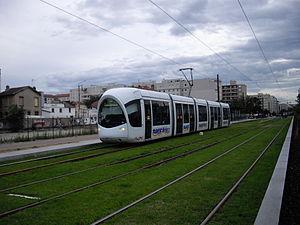
Alstom Citadis 302 - Tramway de Lyon - Ligne T3 - Station Gare de Villeurbanne, direction Meyzieu Z.I.
La ligne 3 du tramway de Lyon, plus simplement nommée T3, également appelée LEA, est une ligne de tramway de la métropole de Lyon ouverte le 5 décembre 2006 entre la gare de la Part-Dieu à Lyon et la zone industrielle de Meyzieu dans l'Est lyonnais. La ligne transporte quotidiennement 27 000 passagers en moyenne en 2010, près de 40 000 en 2016 et 50 000 en 2018. Depuis le 10 juin 2014, la ligne est prolongée, en semaine, d'une station vers l'extension du parc relais de Meyzieu.